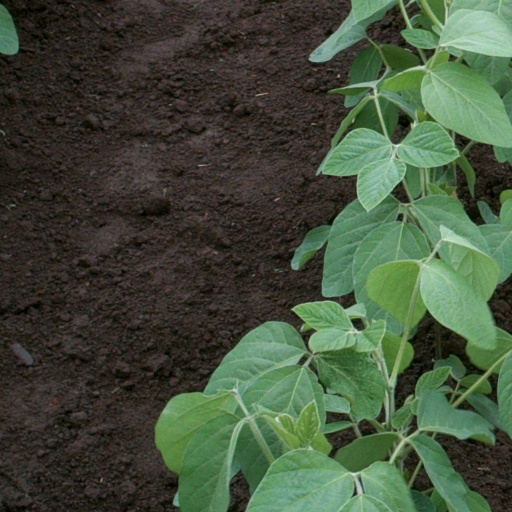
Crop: soybean